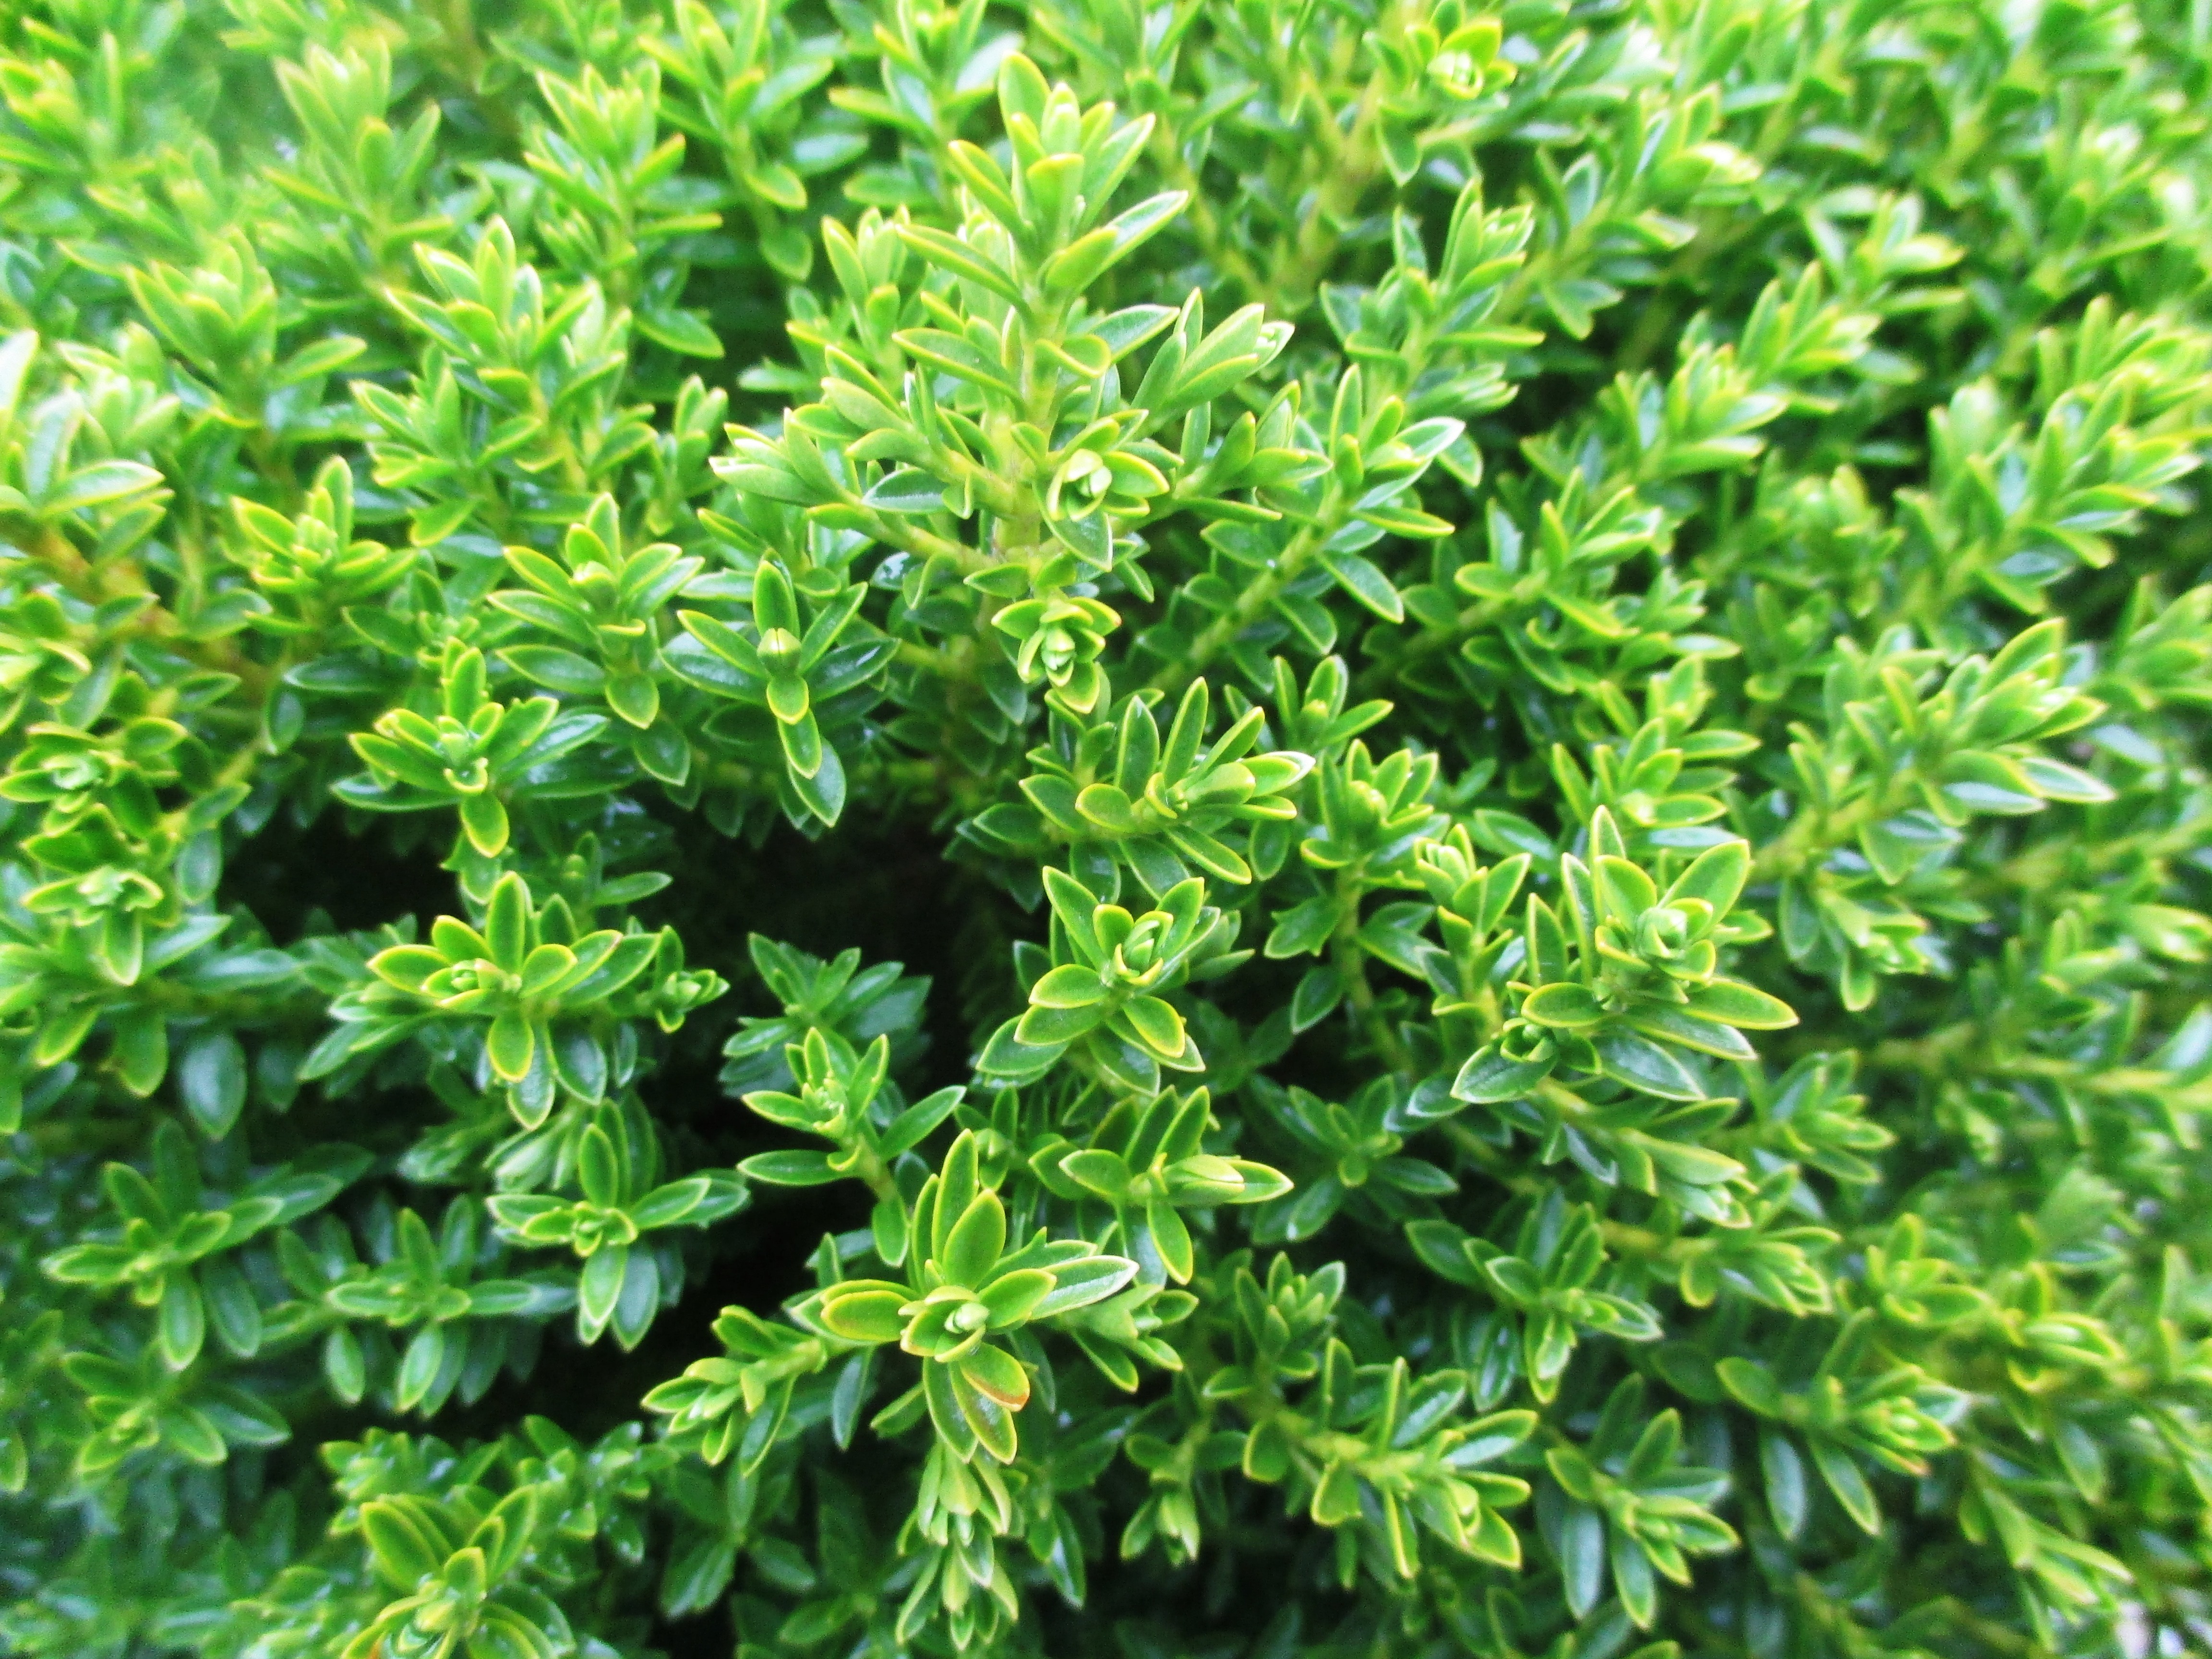
tree, winter, plant, flower, green, herb, produce, evergreen, flora, shrub, periwinkle, hardy, flowering plant, subshrub, woody plant, land plant